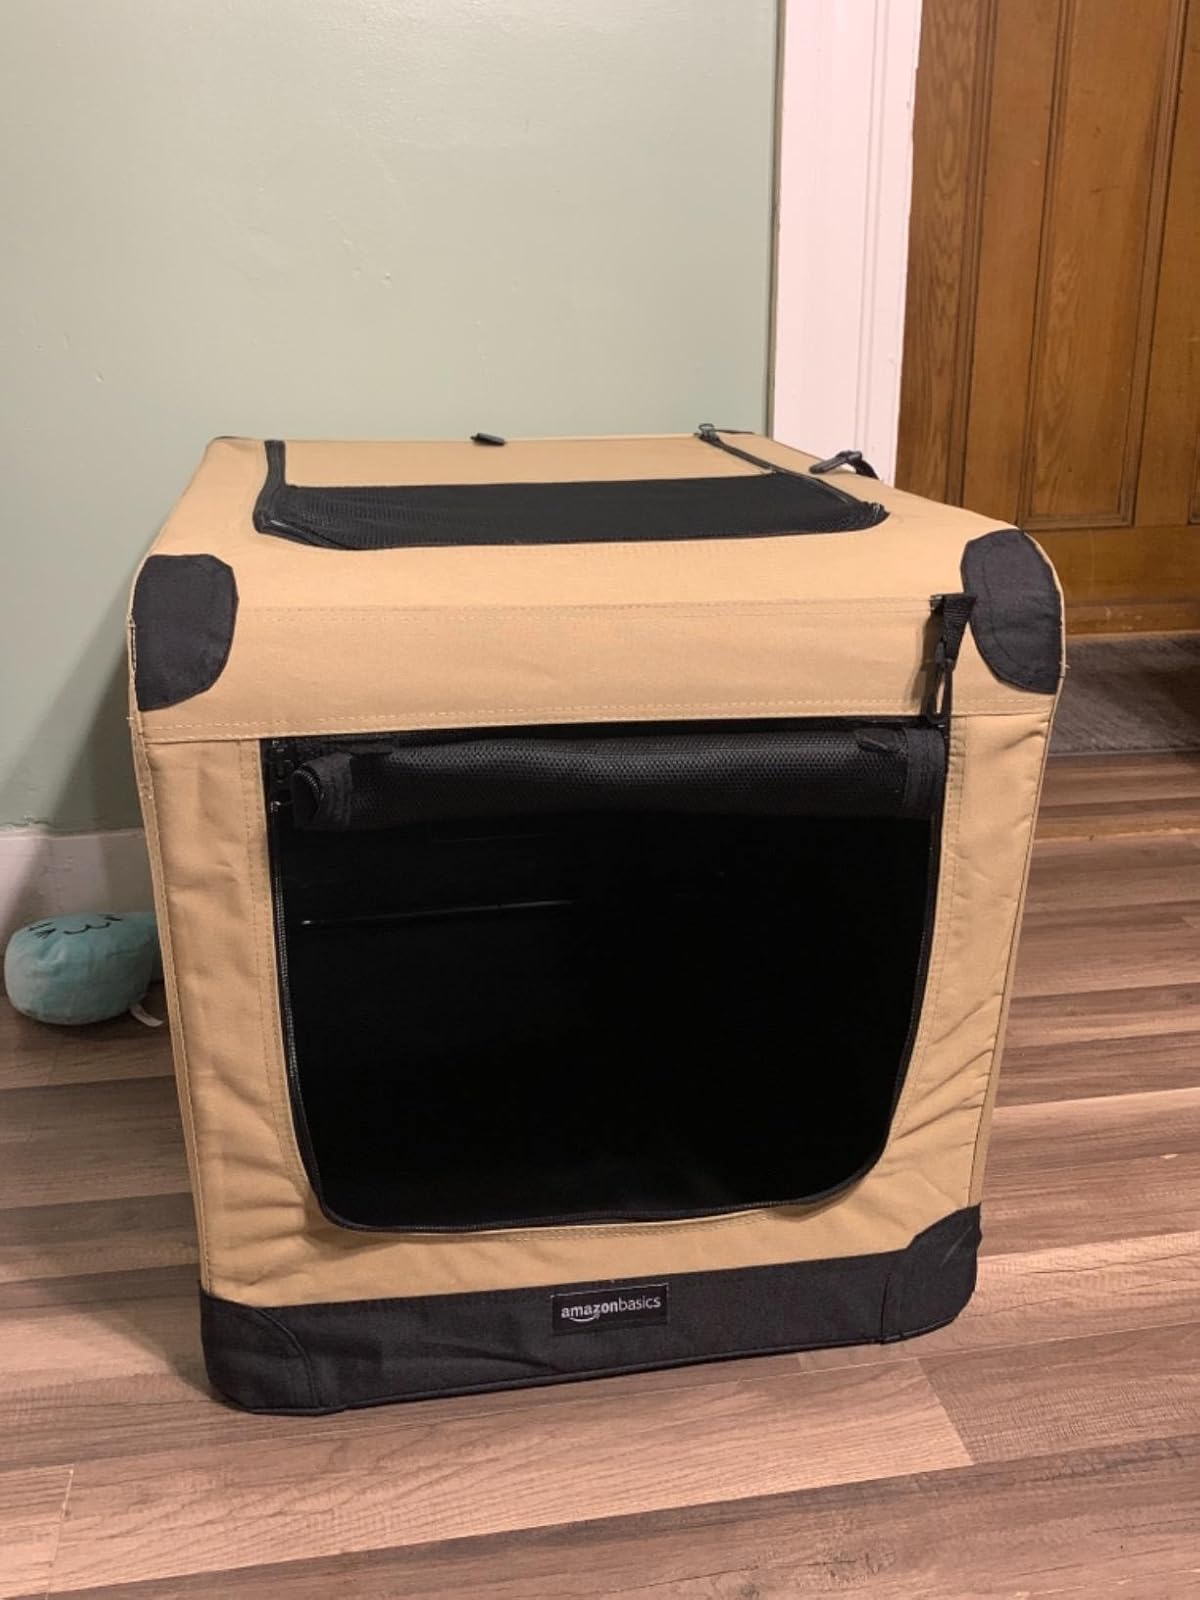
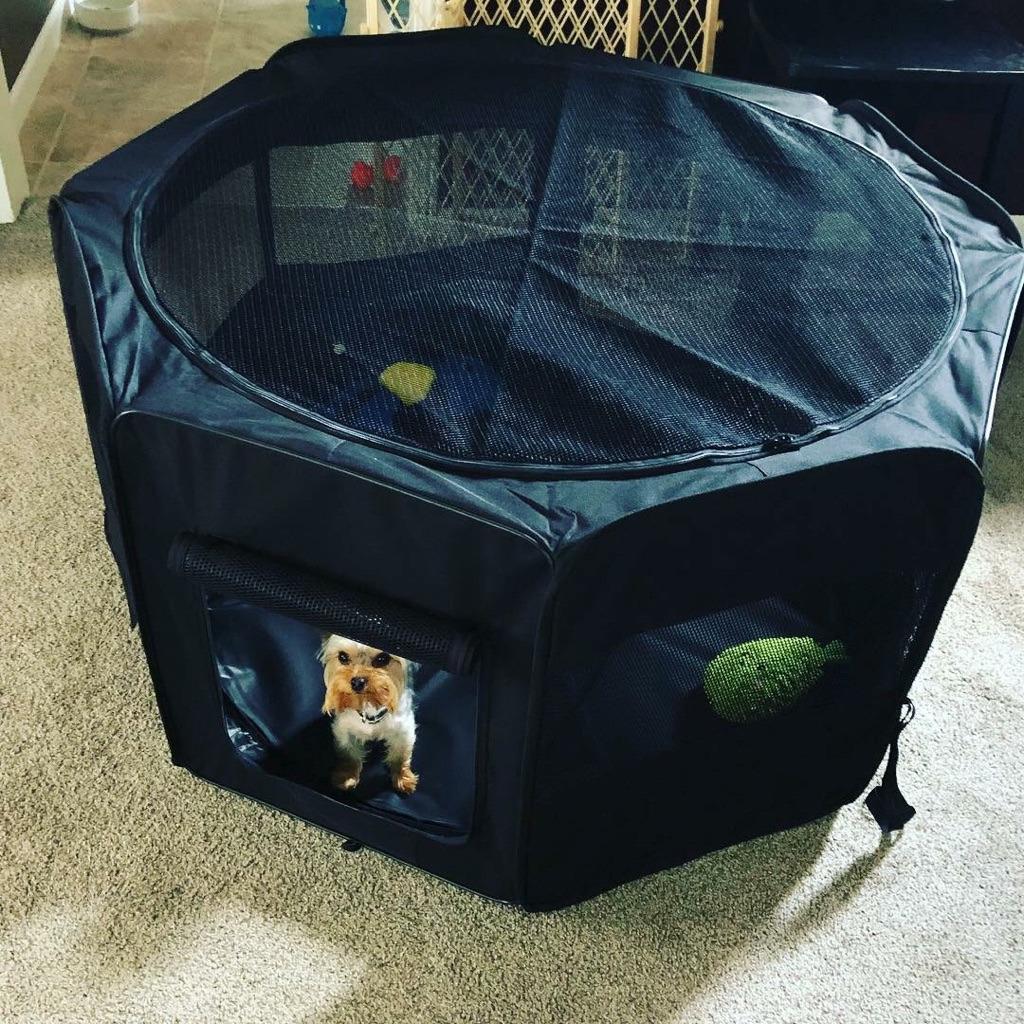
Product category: items_kennel
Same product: no